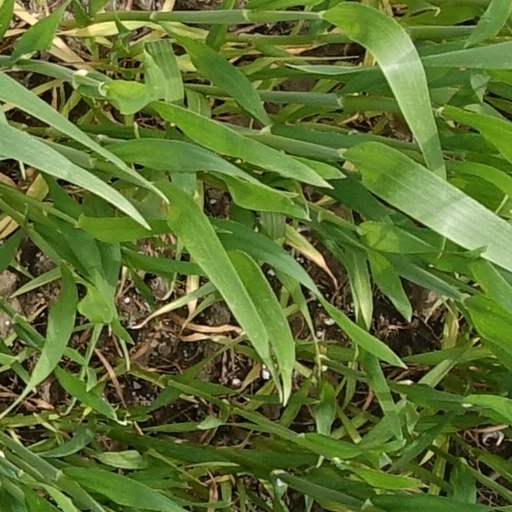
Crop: wheat